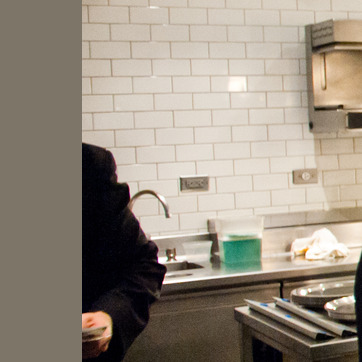
Material: tile